Velká Polom

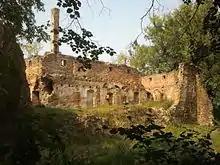
Ruin of the fortress

The Church Saint Wenceslaus was built in 1288 and is one of the oldest churches in Czech Silesia. It is one of five churches consecrated to Saint Wenceslaus which were built in the region in the 12th–13th century. The church was expanded in 1589, and the tower was added in 1741.